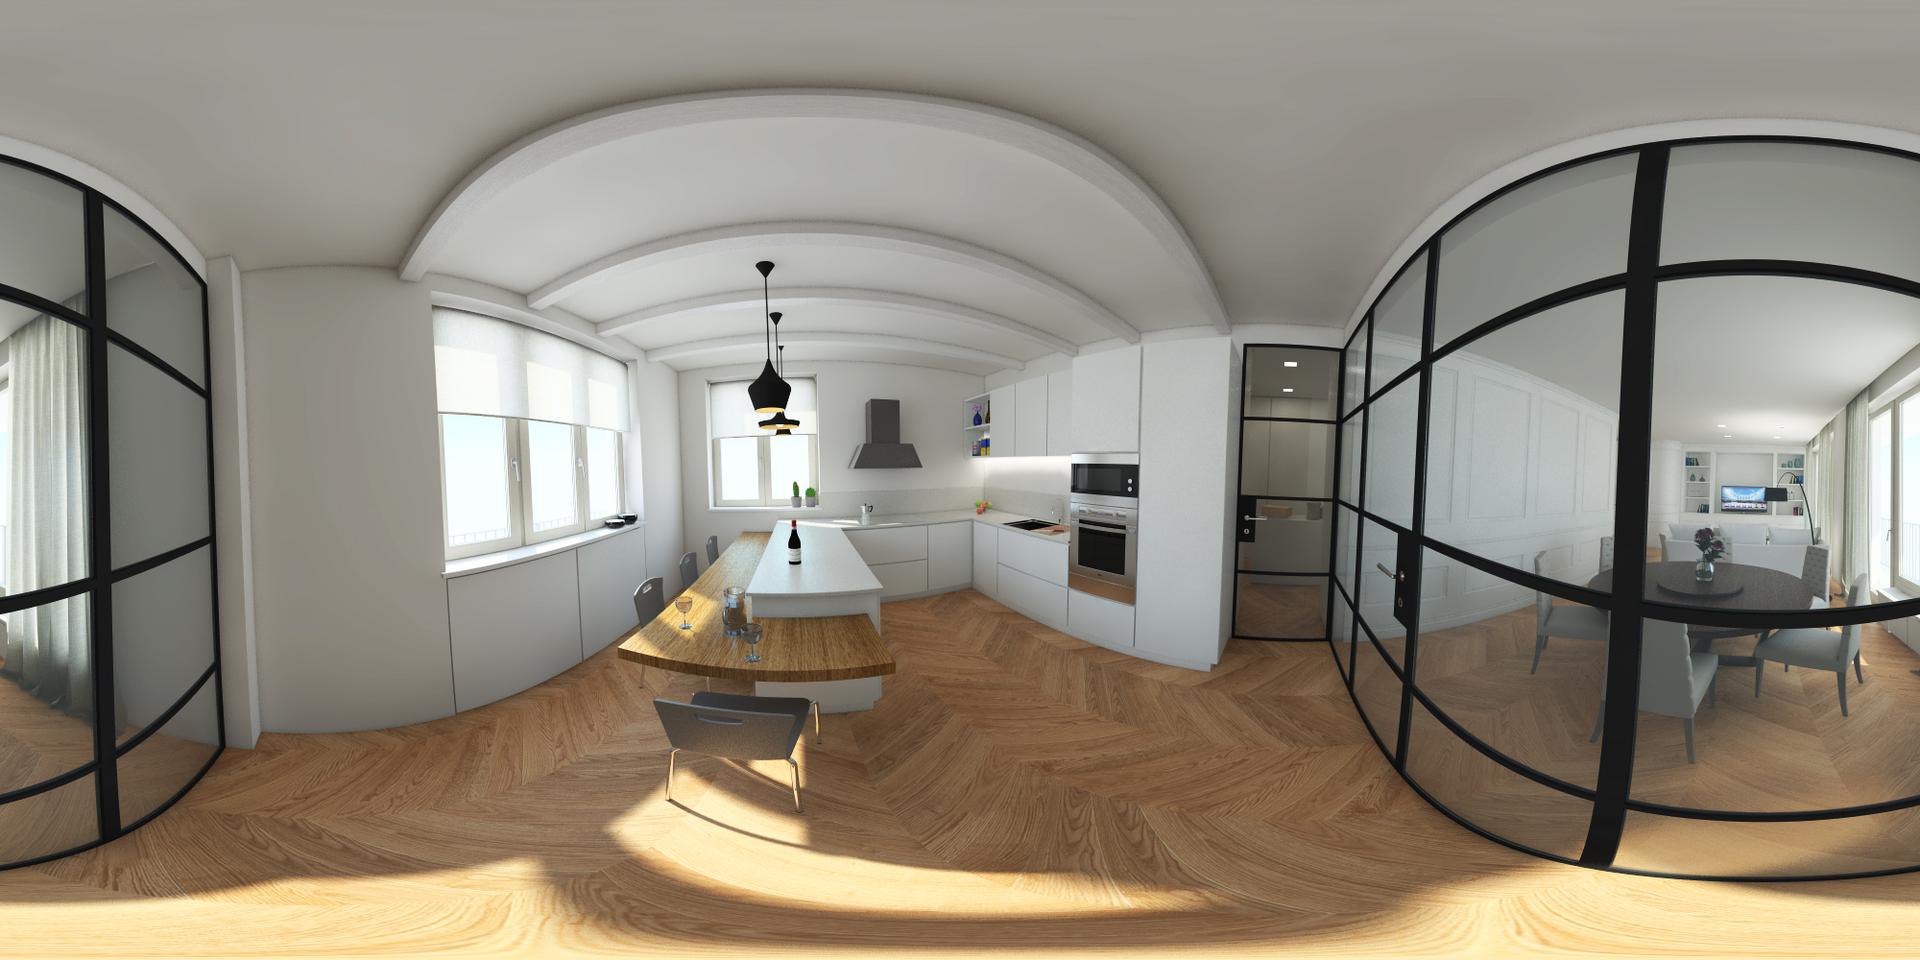
Referred object: the wine bottle on the kitchen island

Referred object: the chair opposite the kitchen island